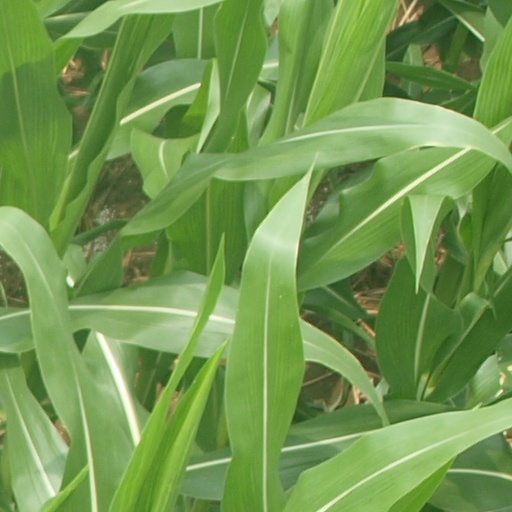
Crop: maize; corn